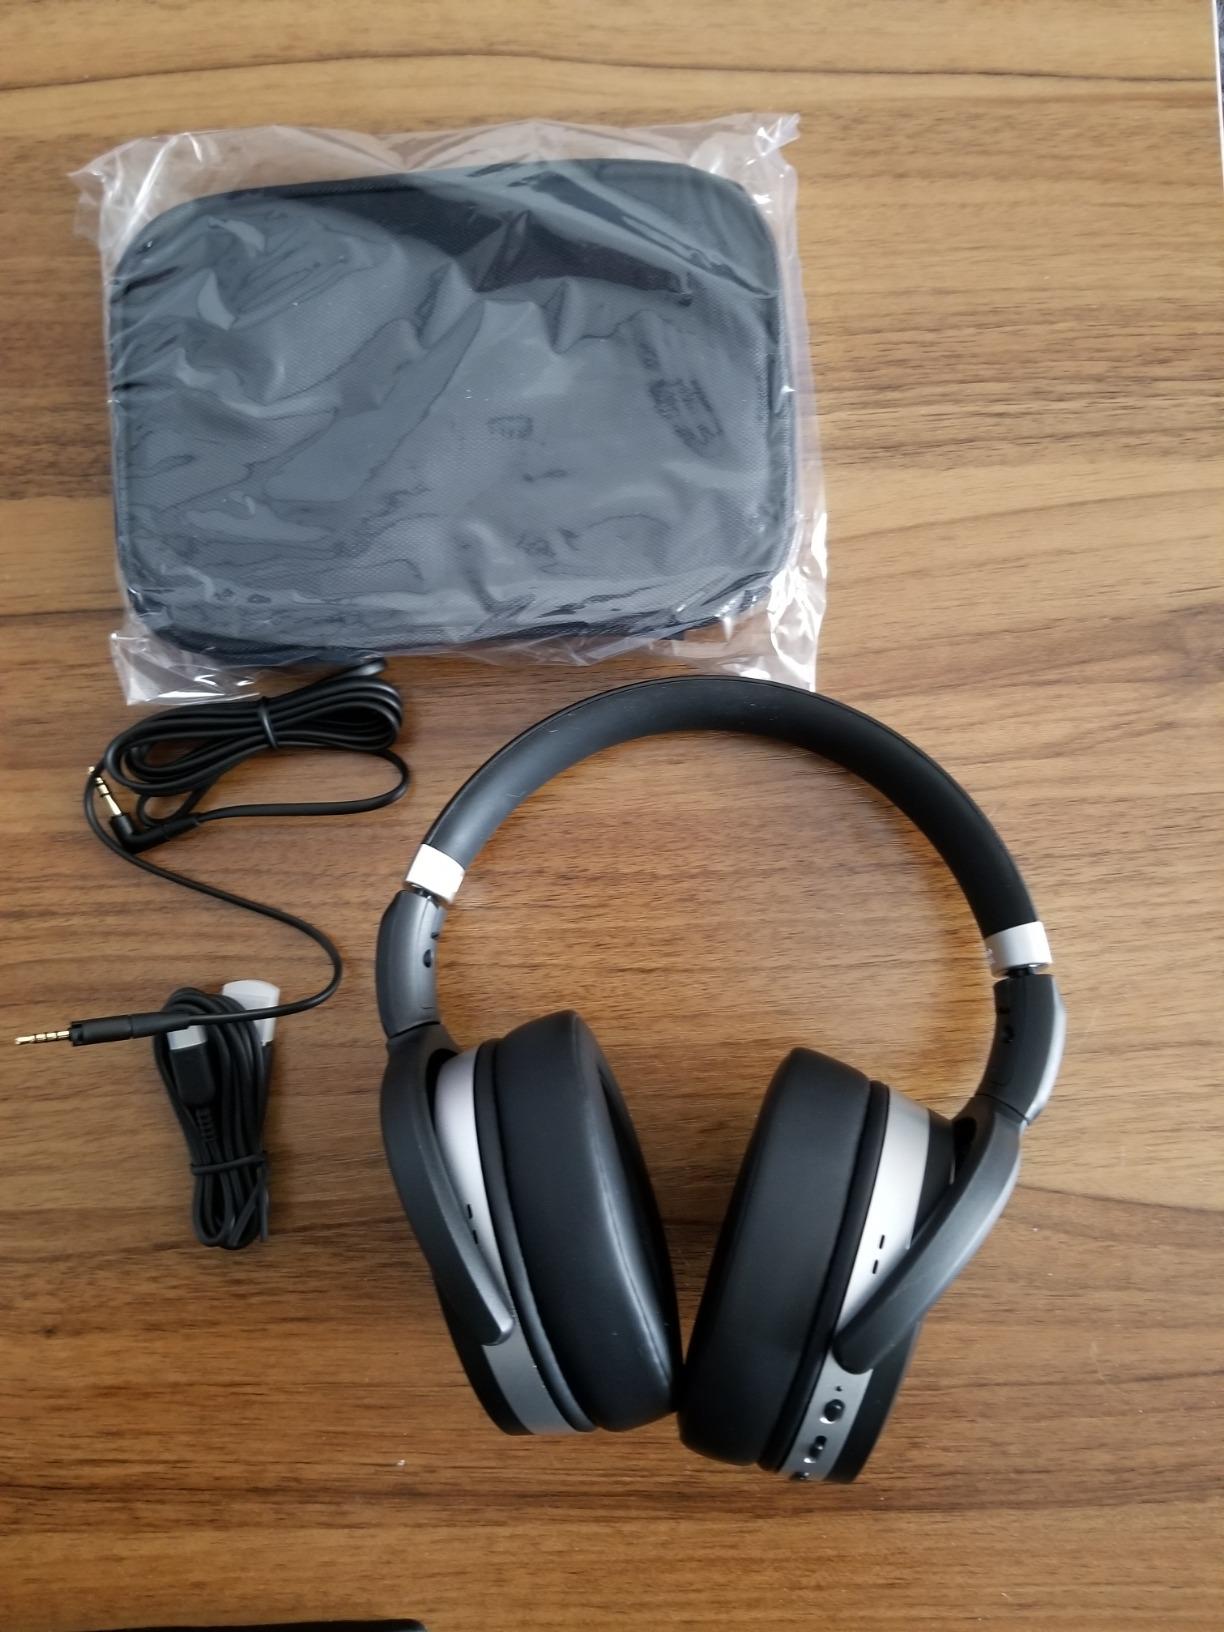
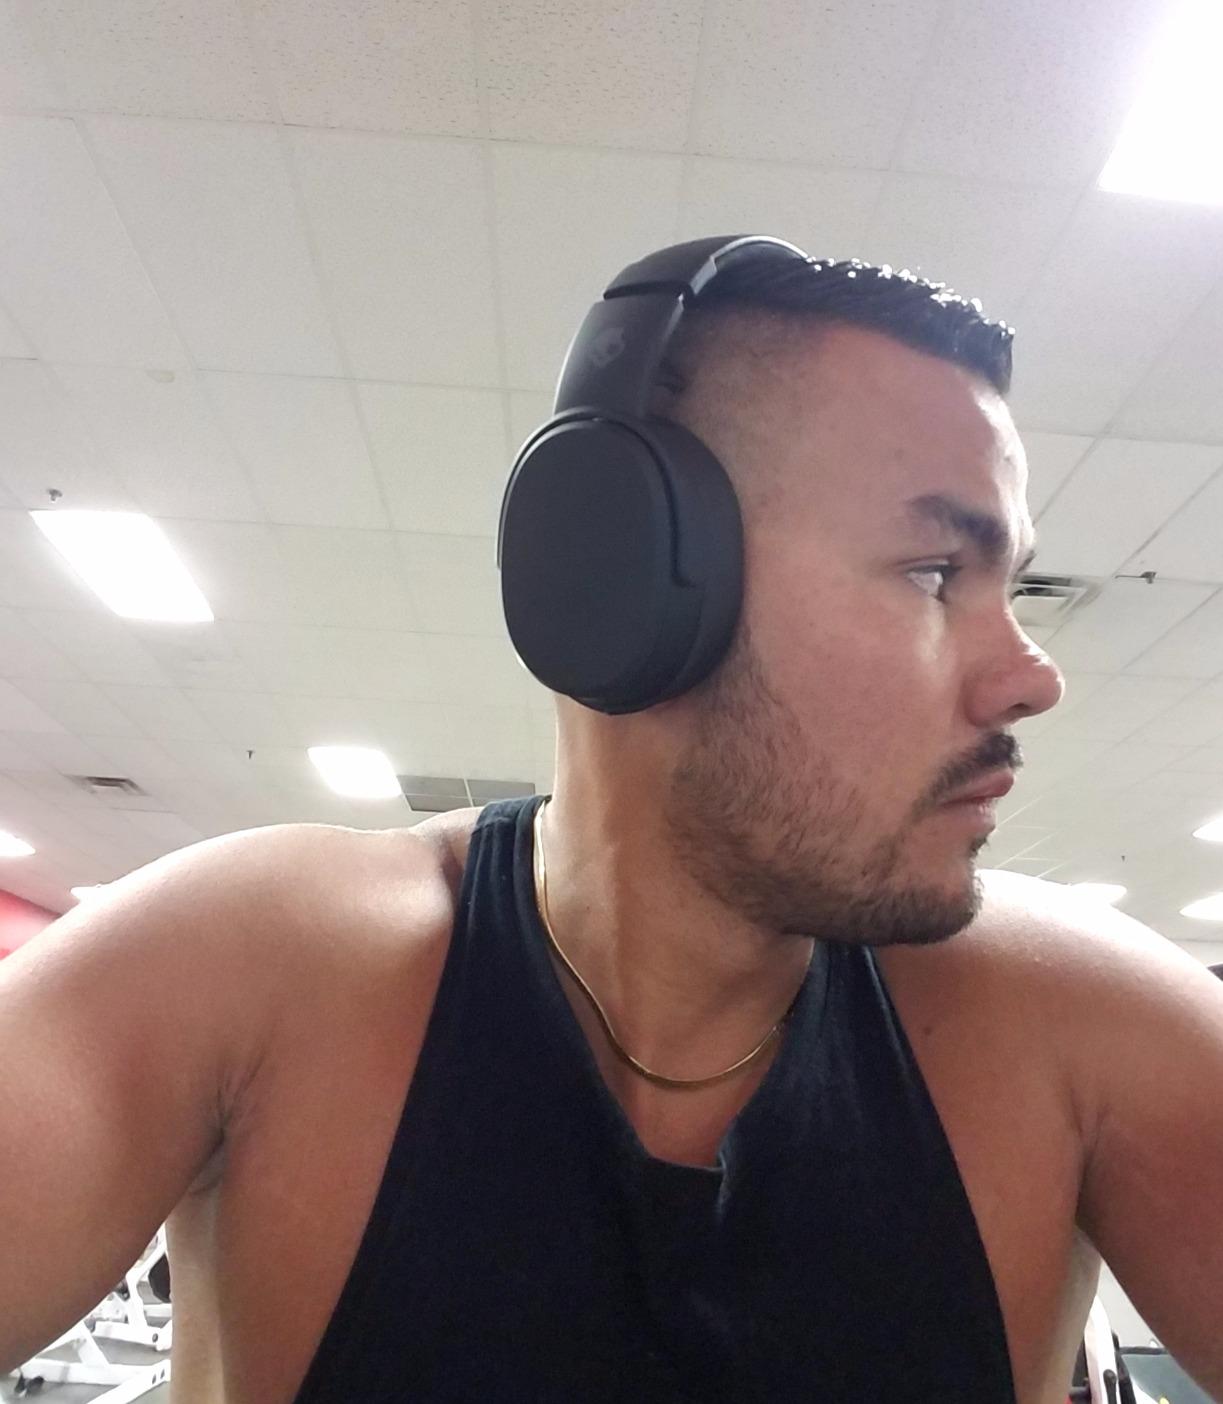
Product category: headphones
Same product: no